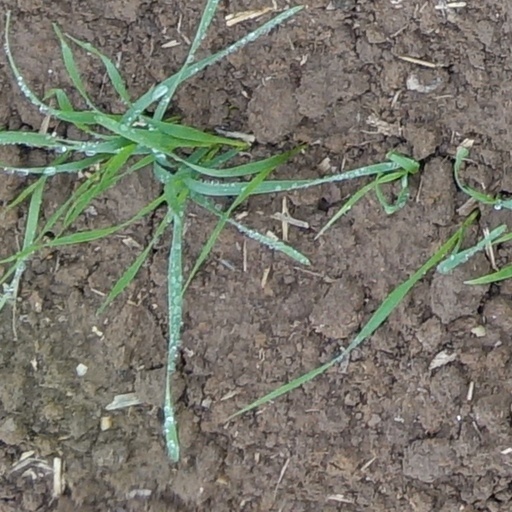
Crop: wheat